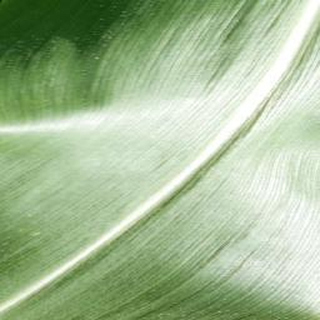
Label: healthy_corn